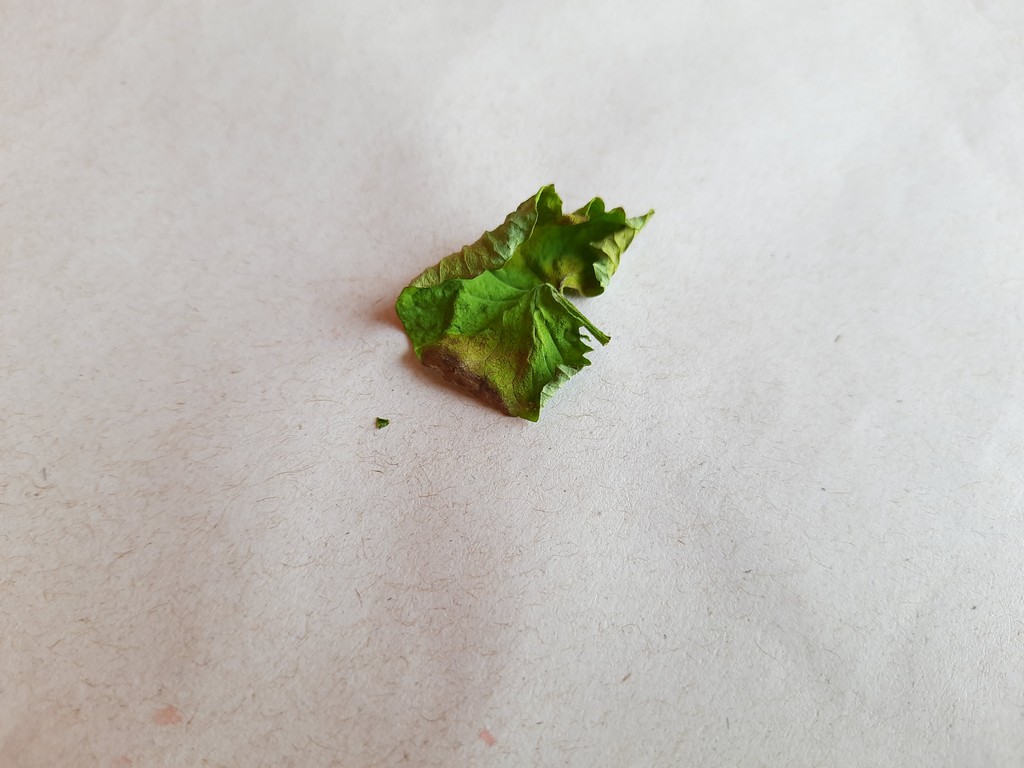
Label: Dried